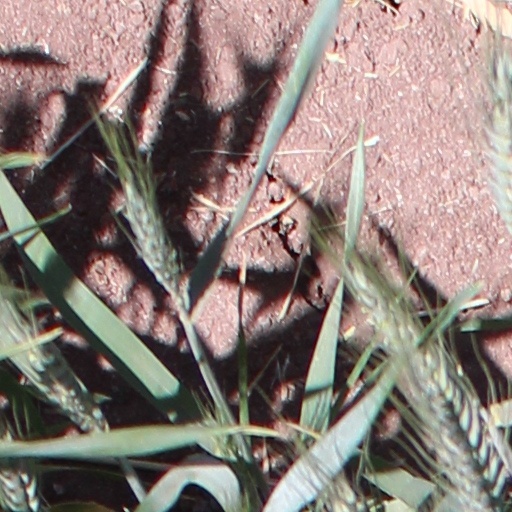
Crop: wheat